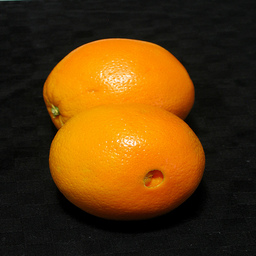
Label: Orange